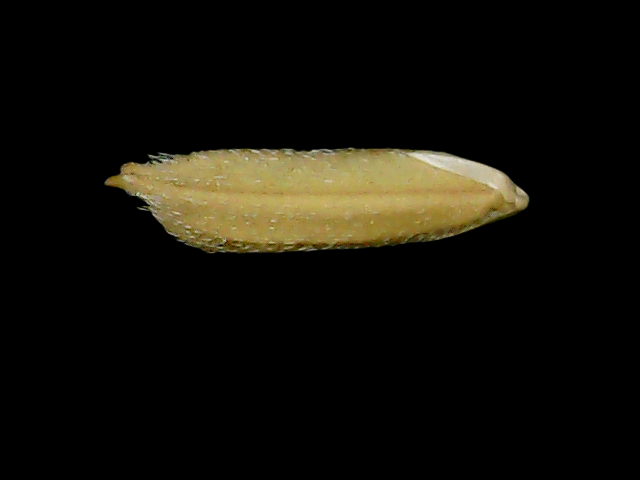
Rice variety: Bd49